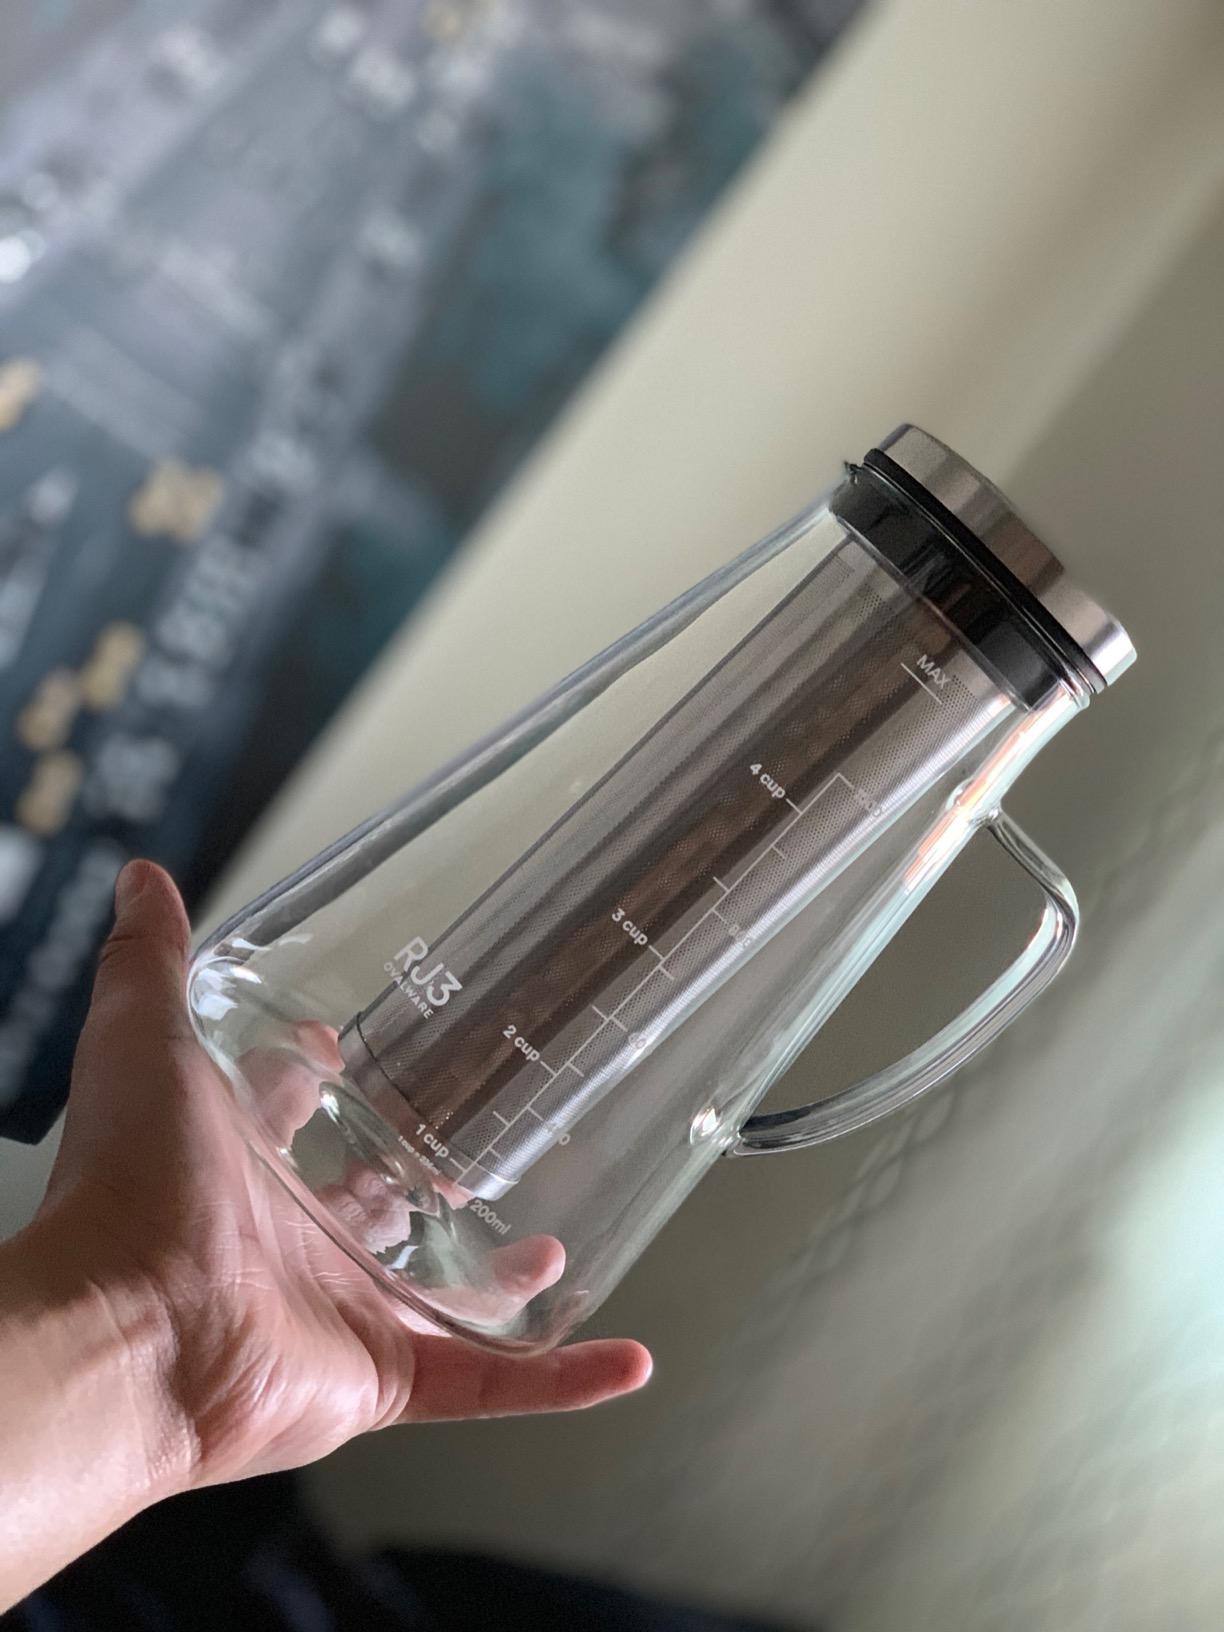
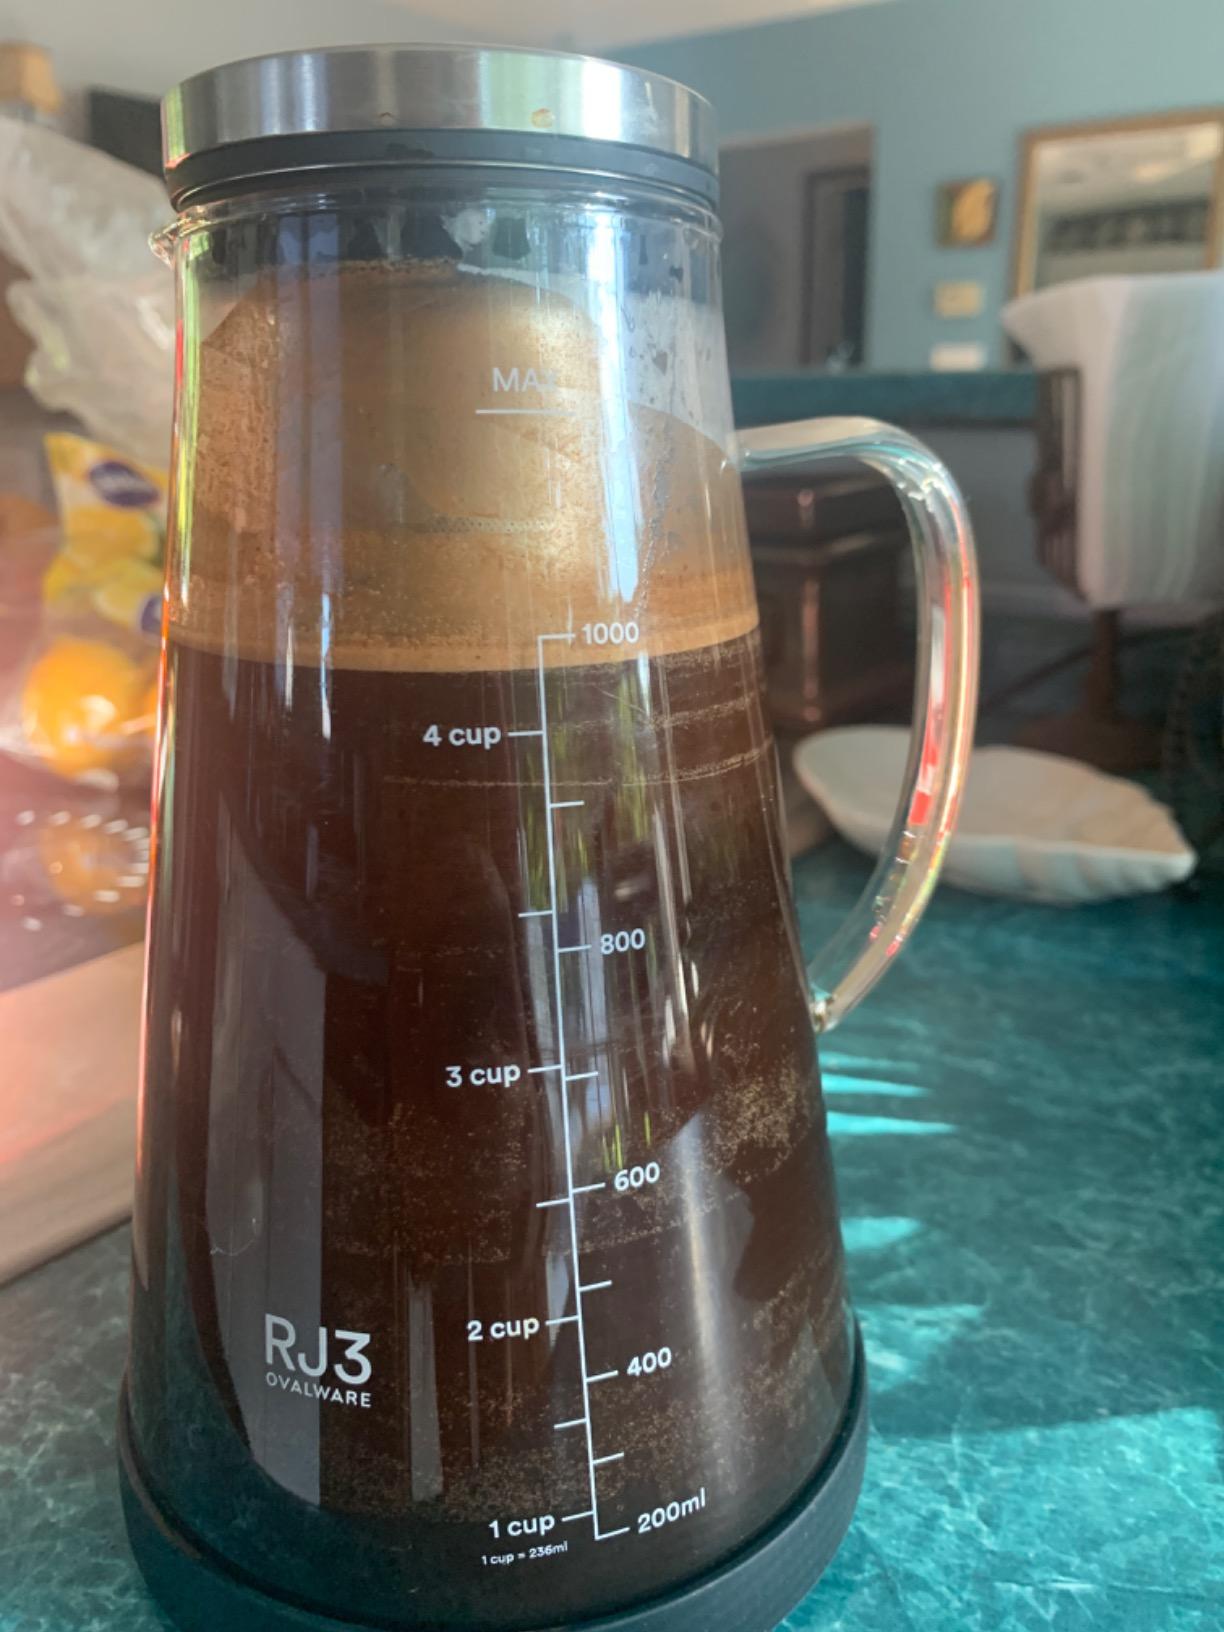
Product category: items_tea
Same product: yes